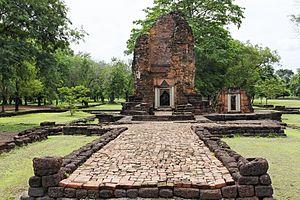
Prang Song Phi Nong, Parc historique de Si Thep, district de Si Thep, province de Phetchabun, Thaïlande
Le Parc historique de Sri Thep est un parc qui inclut la ville historique de Sri Thep située dans la province de Phetchabun, dans le bassin de la Pa Sak, à 240 kilomètres au nord de Bangkok en Thaïlande.
Le Prang Song Phi Nong est un temple khmer situé en Thaïlande, dans le parc historique de Sri Thep.